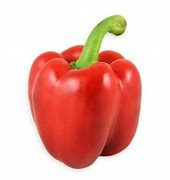
Label: capsicum